Pedro St. James Castle

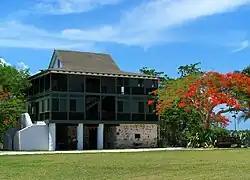
The fully restored Pedro St. James Castle on Grand Cayman

Pedro St. James, Pedro St. James Castle, or Pedro's Castle is the oldest existing stone building in the Cayman Islands.